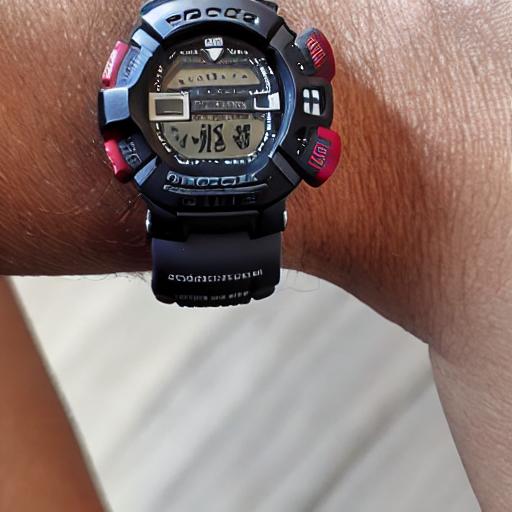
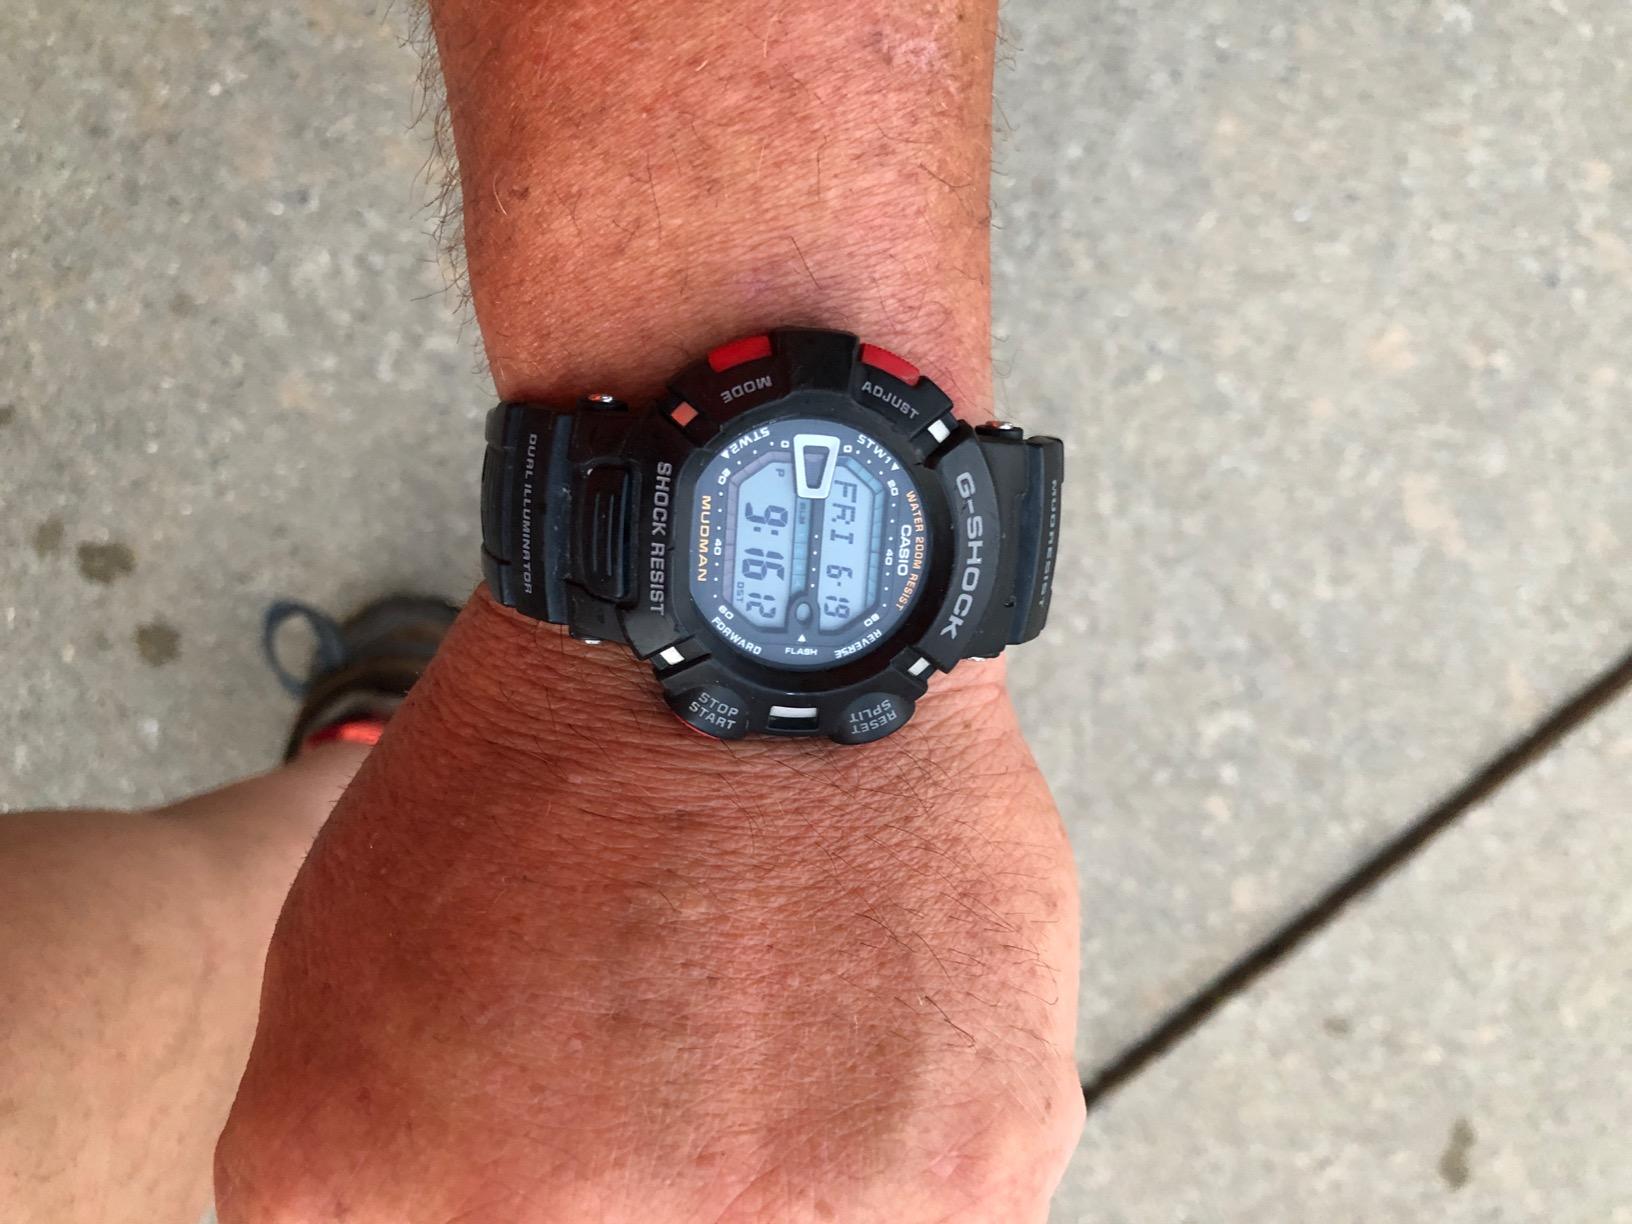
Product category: accessories_watch
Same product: no